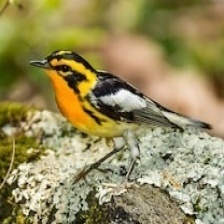
Species: BLACKBURNIAM WARBLER
Scientific name: SETOPHAGA FUSCA